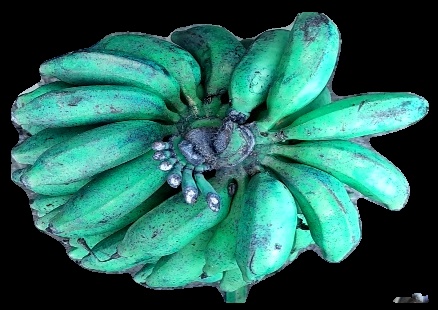
Variety: rasbale
Grade: grade3